JMonkeyEngine

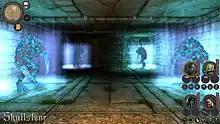
Screenshot from Skullstone, showing jMonkeyEngine's capabilities

Ardor3D began life on September 23, 2008, as a fork from jMonkeyEngine by Joshua Slack and Rikard Herlitz due to what they perceived as irreconcilable issues with naming, provenance, licensing, and community structure in that engine, as well as a desire to back a powerful open-source Java engine with organized corporate support.